Canonsburg, Pennsylvania

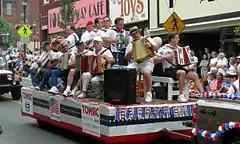
Pike Street in the Canonsburg Fourth of July parade

The Canonsburg Fourth of July Parade is a parade through Canonsburg celebrating Independence Day. It is the second-largest Fourth of July parade in Pennsylvania, second only to Philadelphia, despite Canonsburg having only 8,992 residents. 50,000 to 60,000 people usually attend. The parade starts on Morganza Road and runs down the length of Pike Street, heading westward, for approximately 1.5 miles.